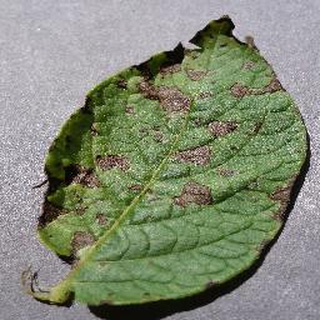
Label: potato_early_blight